Martinsburg, West Virginia

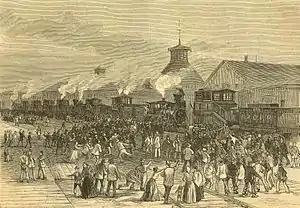
Blockade of engines during the Great Railroad Strike of 1877

Martinsburg became a center of the railroad industry and its workers. The Great Railroad Strike of 1877 began July 14, 1877, in this city at the Baltimore and Ohio Railroad Martinsburg Shops. After several unsuccessful attempts to quell the protests, Governor Henry M. Mathews called for federal troops. By the time these troops had restored order, the protest of the rail company had spread across the country.